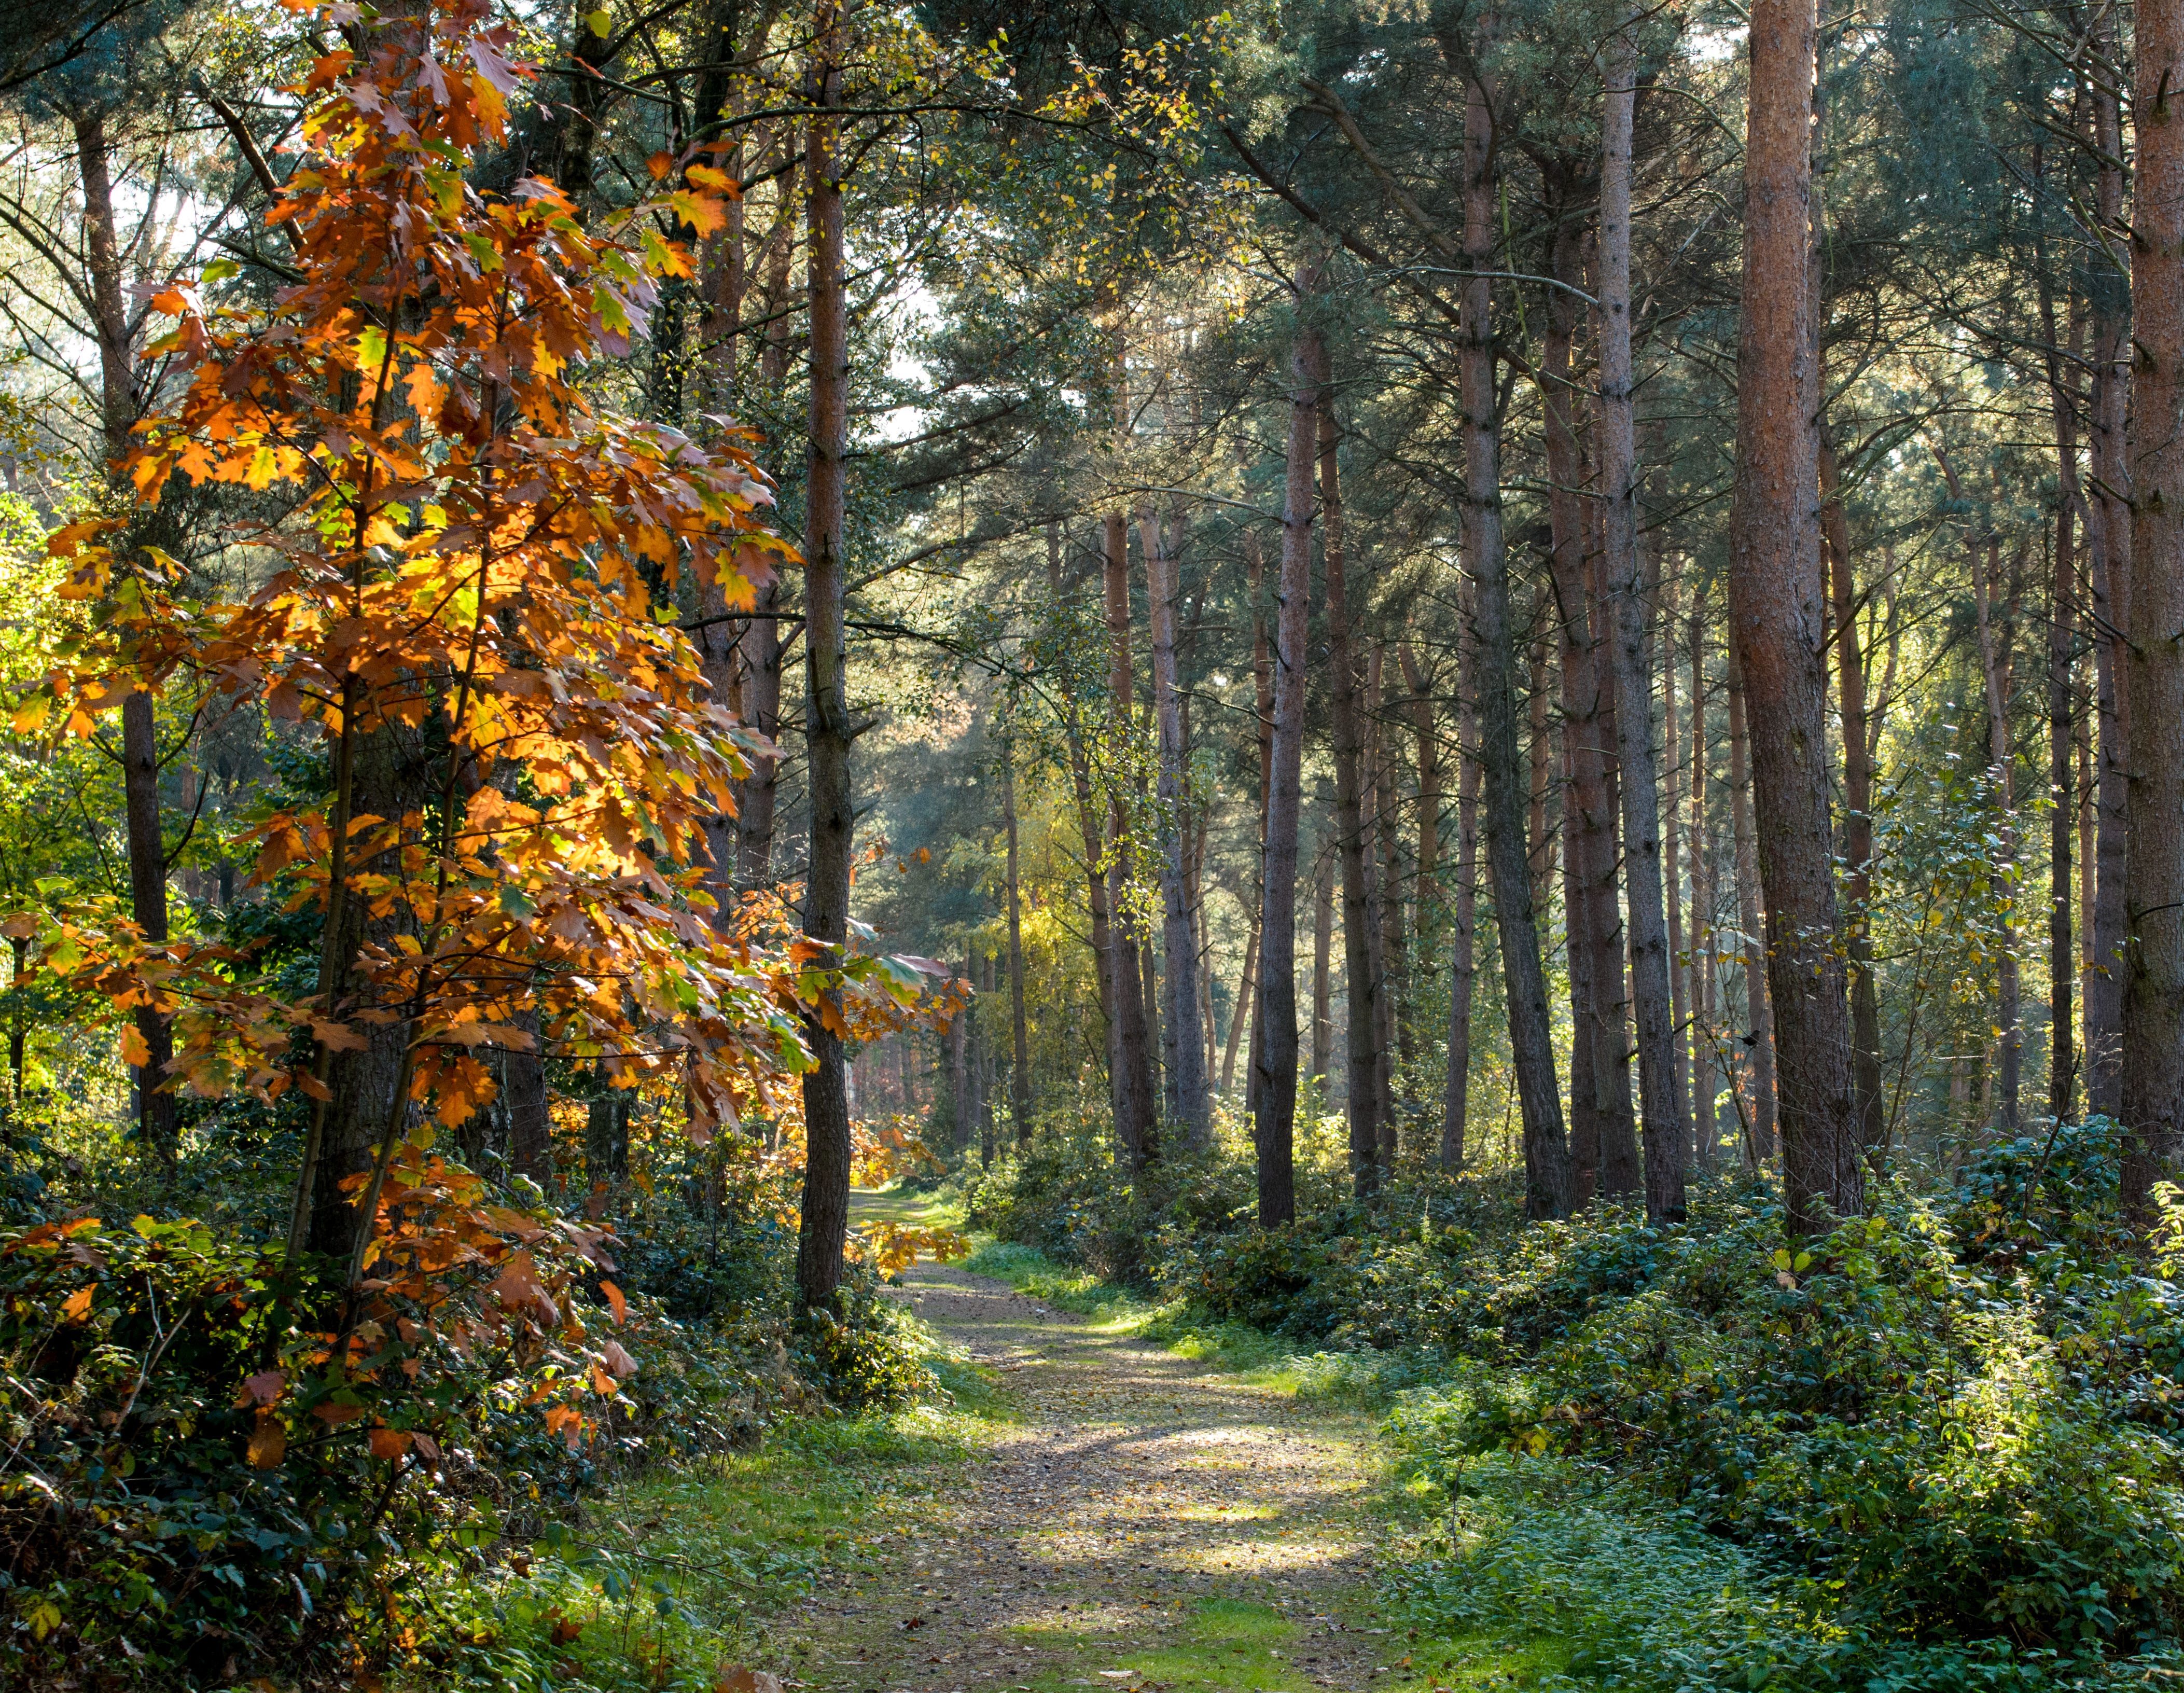
landscape, tree, nature, forest, path, grass, outdoor, wilderness, branch, light, road, trail, sunlight, leaf, fall, trunk, walk, foliage, green, golden, jungle, scenic, natural, autumn, season, leaves, woods, outside, cool image, vegetation, rainforest, bright, seasonal, deciduous, way, sunrays, grove, scene, woodland, cool photo, autumn leaves, fall foliage, ecosystem, fall leaves, fall trees, nature reserve, fall season, forest trees, state park, forest landscape, biome, old growth forest, temperate broadleaf and mixed forest, temperate coniferous forest, spruce fir forest, tropical and subtropical coniferous forests, northern hardwood forest concept, valdivian temperate rain forest